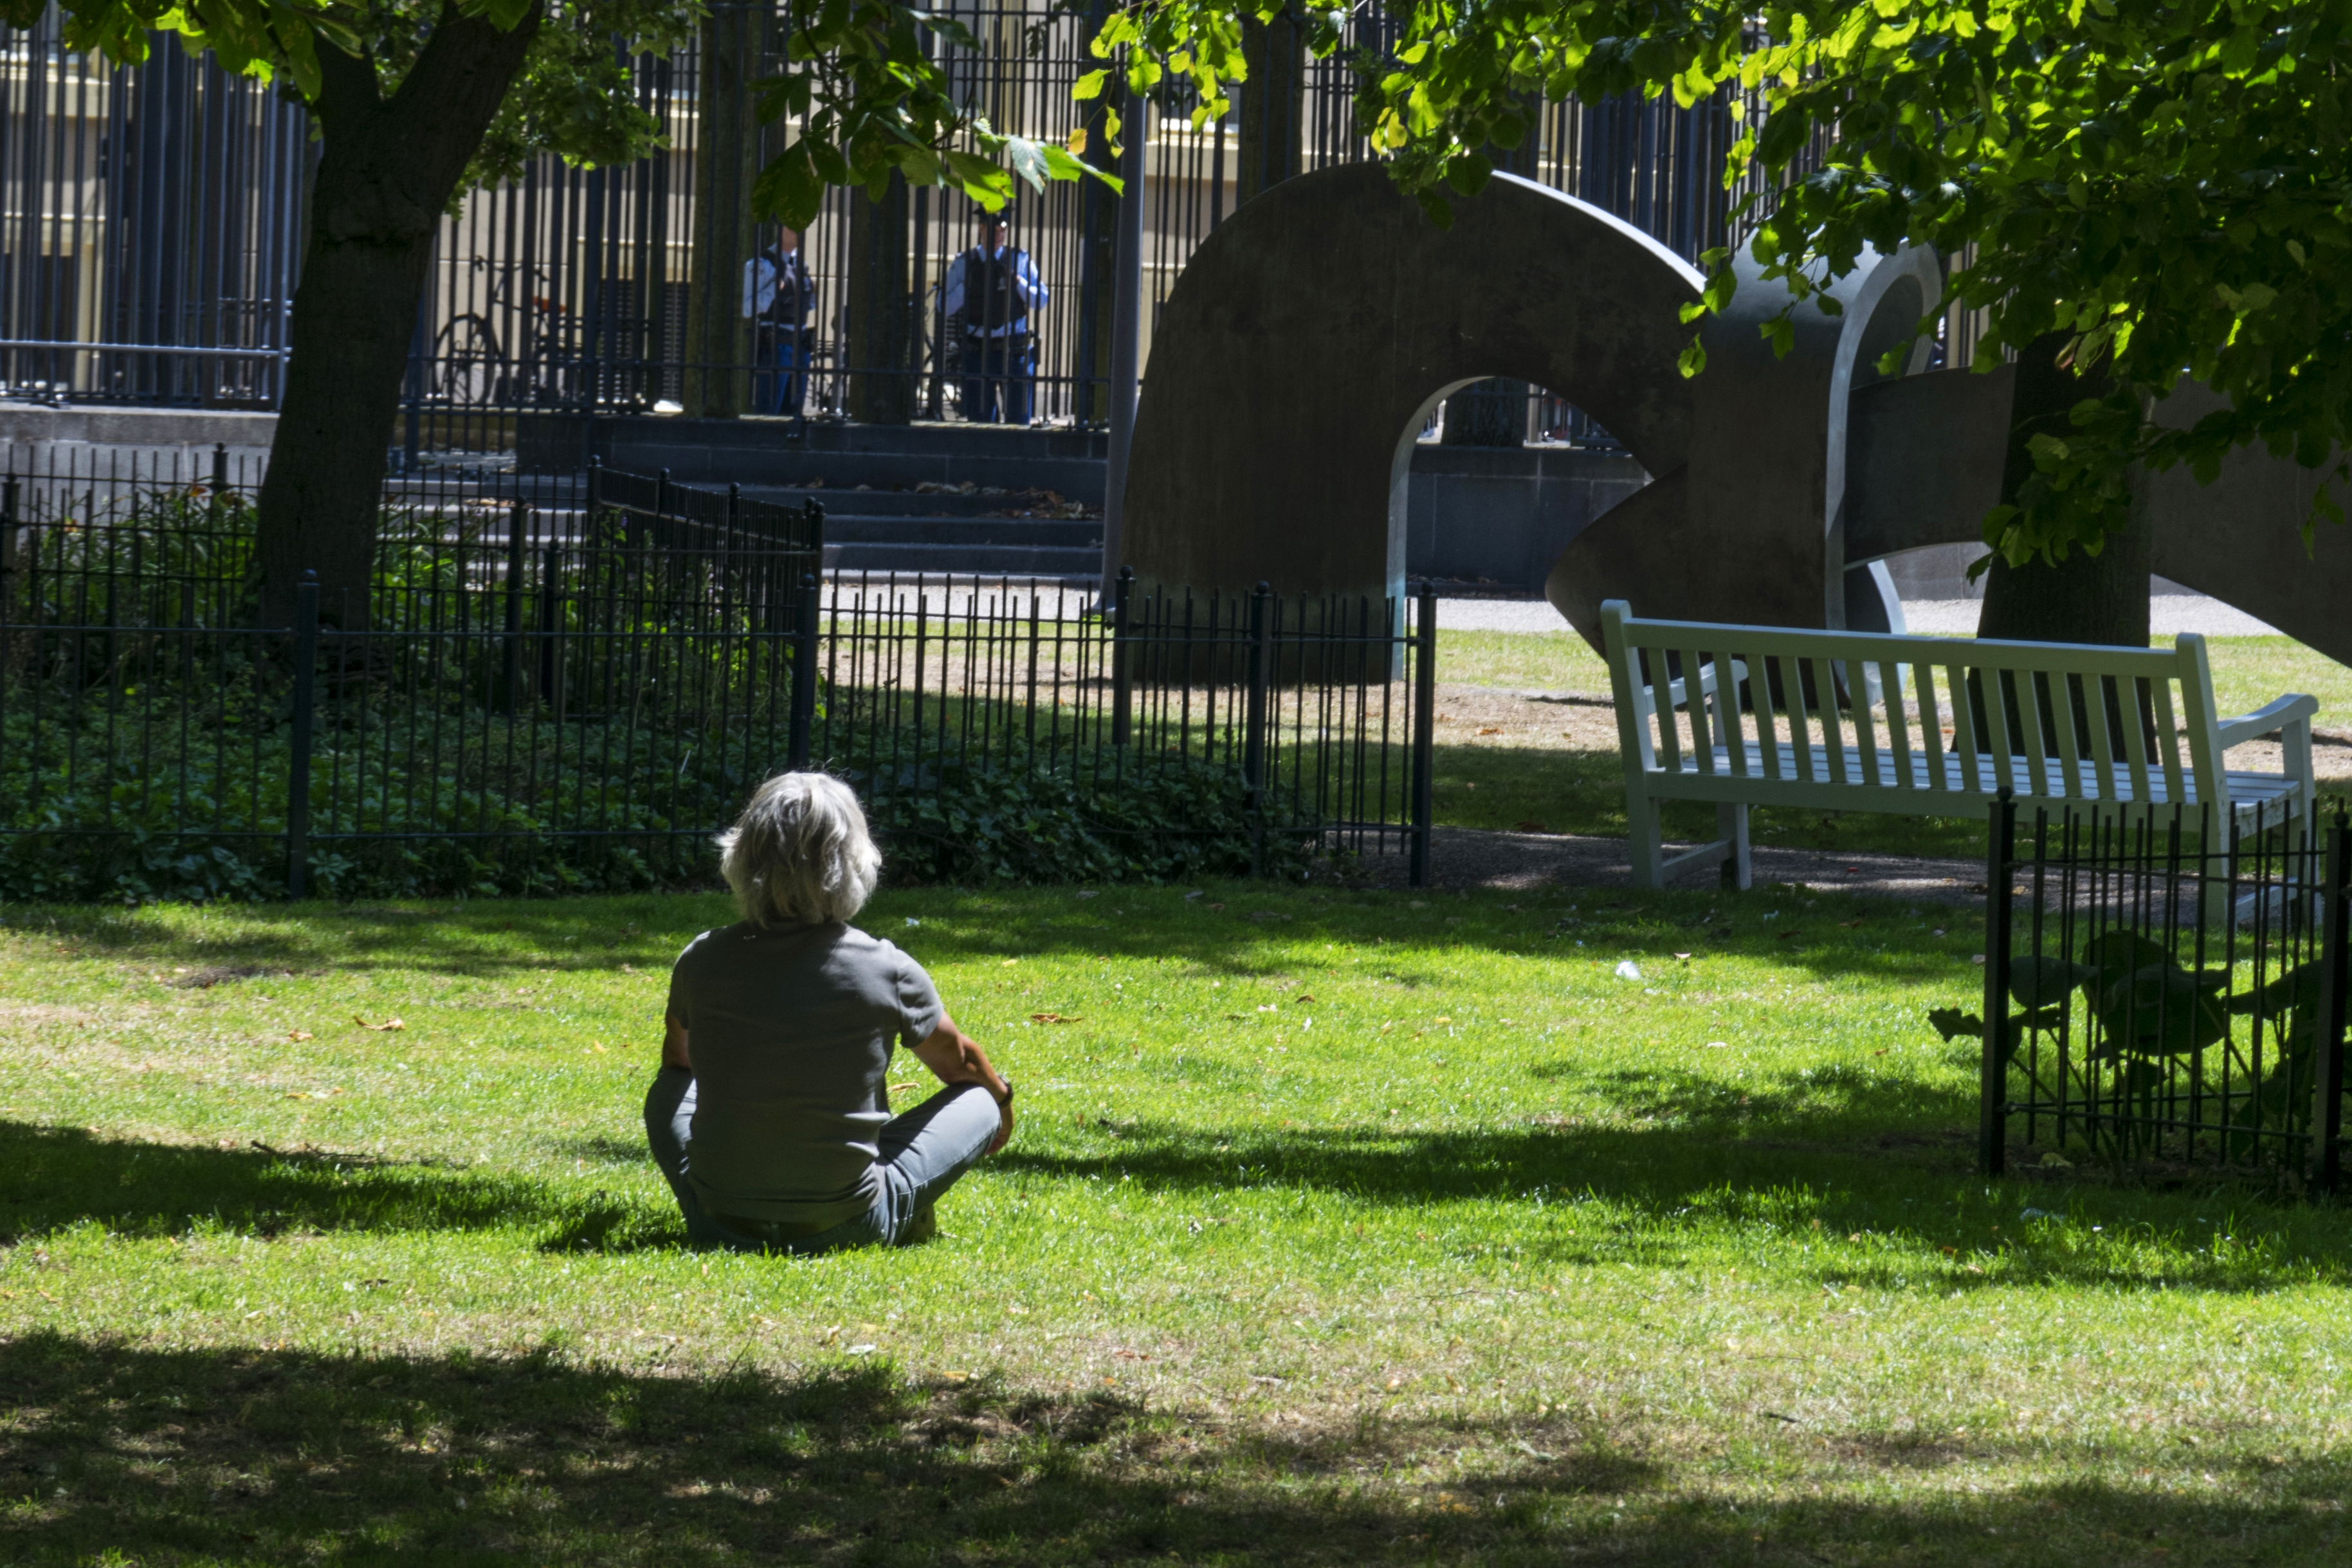
man, grass, outdoor, people, lawn, photo, park, backyard, meditate, nikon, garden, zen, holland, nederland, denhaag, netherlands, playground, dutch, outdoorphotography, picture, photograph, fotos, foto, urbanphotography, yard, paulvandevelde, pdvandevelde, padagudaloma, dordrecht, nederlandinfotos, urbanfotografie, pvdvfotografie, pdvandeveldedordrecht, nederlandsefotografie, dutchphotogaraphy, thehague, totallydutch, fotografienederland, hollandsefotografie, fotografieholland, mediteren